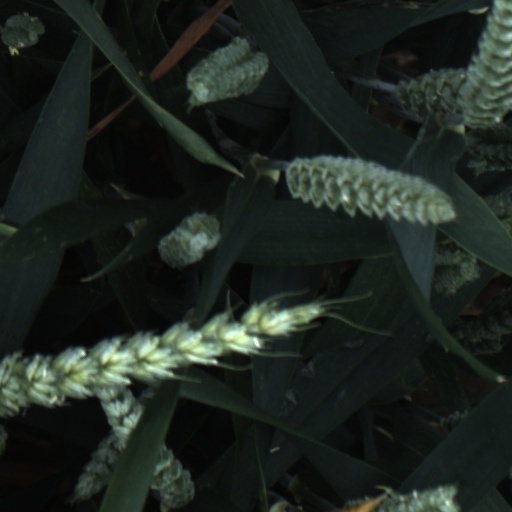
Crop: wheat